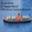
Label: ship